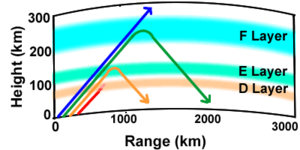
Radioudbredelse
Frekvensafhængig ionosfærepåvirkning af HF-radiobølger, hvor de "røde" absorberes, "orange" reflekteres af E-laget, "grønne" reflekteres af F-laget, "blå" udbreder sig næsten og for det meste uhindret ud i verdensrummet. Hvis radiobølger modtages efter at have været reflekteret én gang siges de at have foretaget ét skip.
Radioudbredelse er en term som sædvandligvis anvendes til at forklare hvordan radiobølger opfører sig når de udsendes eller bliver udbredt. Radiobølger sendes og modtages via radioantenner.